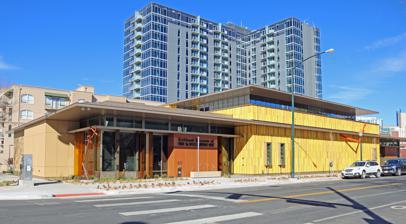
Building: Kirkland Museum of Fine & Decorative Art
Country: United States of America
Year built: 2003
Art museum in Denver, Colorado Kirkland Museum of Fine & Decorative Art The museum's new building on Bannock Street Established 2 April 2003 Location 12th Avenue and Bannock Street Denver, Colorado Coordinates 39°44′06″N 104°59′24″W / 39.735°N 104.99°W / 39.735; -104.99 Type Art museum Website www.kirklandmuseum.org Kirkland Museum of Fine & Decorative Art is an art museum in Denver , Colorado , United States . The museum houses three principal collections and includes the original studio and art school building of artist Vance Kirkland (1904–1981). On 10 March 2018, Kirkland Museum reopened after moving to a new building at 1201 Bannock Street in Denver's Golden Triangle Creative District. History Vance Kirkland's studio and art school building (1910–1911), which is preserved as part of the larger Kirkland Museum, is the oldest commercial art building in Denver and the second oldest in Colorado (after the Van Briggle Memorial Pottery in Colorado Springs of 1908). The original building was designed in a distinctive Arts & Crafts style by architects Maurice Biscoe (1871–1953) and Henry Hewitt (1875–1926). commissioned by Henry Read (1851–1935), one of 13 founders of the Denver Artists' Club, which later became the Denver Art Association (1917) and then the Denver Art Museum (1923). This building, originally located at 1311 Pearl Street, served as Read's Students' School of Art. Kirkland recounted that Read and other members used their homes and the Pearl Street building for meetings of the Denver Artists’ Club from 1911 until 1922 when this organization was deeded Chappell House (1300 Logan, razed 1970). In January 1929, Kirkland became the Founding Director of the School of Art at the University of Denver . In 1932 he resigned from the University of Denver when they would not grant credit for art courses toward graduation, and leased Read's Pearl Street property. He ran the Kirkland School of Art until 1946, with classes accredited by the University of Colorado (1933–1946), when he returned as Director of the Art School at the University of Denver, retiring in 1969. Kirkland had, by that time, purchased the 1311 Pearl Street building and used it as his personal painting studio until his death in 1981. After his death, Kirkland willed his estate to longtime family friend Hugh A. Grant. In 1998, under the direction of Grant, construction began on an adjoining facility, adding 8,830 square feet to the original studio. Completed in 2000, the addition allowed for expanded exhibition space and visitor amenities, while maintaining the integrity of the original studio. Kirkland Museum opened to the public in April 2003 under Grant, the founding director and curator. On May 2, 2016, the museum temporarily closed to visitors to prepare to relocate to 12th Avenue and Bannock Street. Vance Kirkland's studio and art school building is the heart of the Kirkland Museum experience. On Sunday, November 6, 2016, in partnership with Mammoth Moving & Rigging Inc. and Shaw Construction, the three-room Kirkland studio building was moved through the neighborhood via eight sets of remote-controlled articulating wheels to its new home eight blocks west at 12th and Bannock, where it is part of the new Kirkland Museum. Because of Vance Kirkland's studio & art school building, Kirkland Museum is listed as a member of Historic Artists’ Homes and Studios, a program of the National Trust for Historic Preservation , along with the homes and studios of Jackson Pollock / Lee Krasner , Charles Russell , Georgia O'Keeffe , Thomas Hart Benton , Charles Burchfield , N. C. Wyeth , Grant Wood and others. A new 38,500-square-foot building, designed by Jim Olson of Seattle-based Olson Kundig and funded by Merle Chambers Fund was built to house Kirkland Museum at 1201 Bannock Street in Denver's Golden Triangle Creative District. The new museum opened to the public on March 10, 2018. Collections This section's tone or style may not reflect the encyclopedic tone used on Wikipedia . See Wikipedia's guide to writing better articles for suggestions. ( January 2020 ) ( Learn how and when to remove this message ) The museum houses three primary collections: an international decorative arts collection, a regional collection with a focus on Colorado art, and a retrospective of the work of Kirkland. At the museum's original location at 1311 Pearl Street 3,500 decorative art pieces and 400 paintings and sculptures were on view. The new building at 12th Avenue and Bannock provides for about 65% more display space and the salon style of display is replicated in the new museum. (1) International Decorative Arts Collection: Includes notable examples from the decorative art movements of Arts & Crafts , Aesthetic , Art Nouveau , Glasgow Style , Wiener Werkstätte , De Stijl , Bauhaus , Art Deco , Modern , Pop Art , and Postmodern . The collection focuses on objects from c. 1875 to 1990. According to scholars, including Patricia Kane, Curator of American Decorative Arts at Yale University, “Nowhere else in the country can one see such a comprehensive presentation of international 20th century design.” Peter Loughrey, Director Los Angeles Modern Auction, similarly stated, “I believe your museum has the finest survey of 20th century design on view in America today.” (2) Colorado/Regional Collection: This collection includes over 7,000 works by more than 700 Colorado artists, including almost 300 women artists. Kirkland Museum preserves the history of Colorado art from traditional through modern, from 1820 to about 1990, with an emphasis on the 1850s onward. Two Denver art critics have said: “…the Kirkland became the state’s most important repository of Colorado art." “…the Kirkland has quickly become the largest repository of such Colorado work anywhere.” (3) Kirkland Retrospective: Kirkland (1904–1981) painted over 1,200 paintings, with works spanning 55 years, ranging from Realism to Surrealism to Abstract Expressionism to his later abstraction. A rotating selection of all five of Kirkland's painting periods is shown, including his idiosyncratic late dot paintings. Kirkland's paintings have been widely exhibited at 70 museums and 30 universities in 13 countries and 32 states. A one-hour television documentary, Vance Kirkland's Visual Language —with seven curators and directors from five American museums—was aired on PBS stations from 1994—1996. Displays This section's tone or style may not reflect the encyclopedic tone used on Wikipedia . See Wikipedia's guide to writing better articles for suggestions. ( January 2020 ) ( Learn how and when to remove this message ) The three collections make the Kirkland Museum different from other museums. The unusual way they are displayed gives the visitor an alternative museum experience. (a) Most large city museums are displayed more sparsely than the Kirkland Museum, and decorative art and fine art are usually shown in separate rooms. Kirkland Museum is arranged “salon style” much like a home where—similar to the Barnes Foundation (Philadelphia), the Isabella Stewart Gardner Museum (Boston), the Neue Galerie (NYC), and a few others—fine and decorative art are exhibited together. (b) In addition to paintings and sculpture being displayed together with furniture, groupings or vignettes are often arranged to showcase a particular design period such as Art Deco.  Furniture is frequently accessorized with period radios, phones, lamps and other items. Most furniture is placed on the floor at the Kirkland Museum. (c) Another exhibition characteristic of the Kirkland Museum is “comparative display” where more than one design style is shown, for example in the museum's Promenade Gallery. This allows college students to compare Arts & Crafts, Art Nouveau, Glasgow Style and Wiener Werkstätte, for instance. See also List of single-artist museums References